Dublin tramways

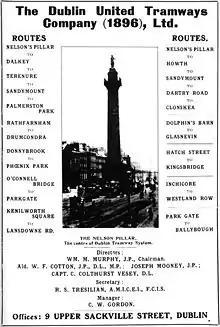
A DUTC advertisement, 1900

Discussions towards electrification began in the late 1890s, but this was opposed by Dublin Corporation, among others. An American panel also opposed the overhead line in densely populated areas.